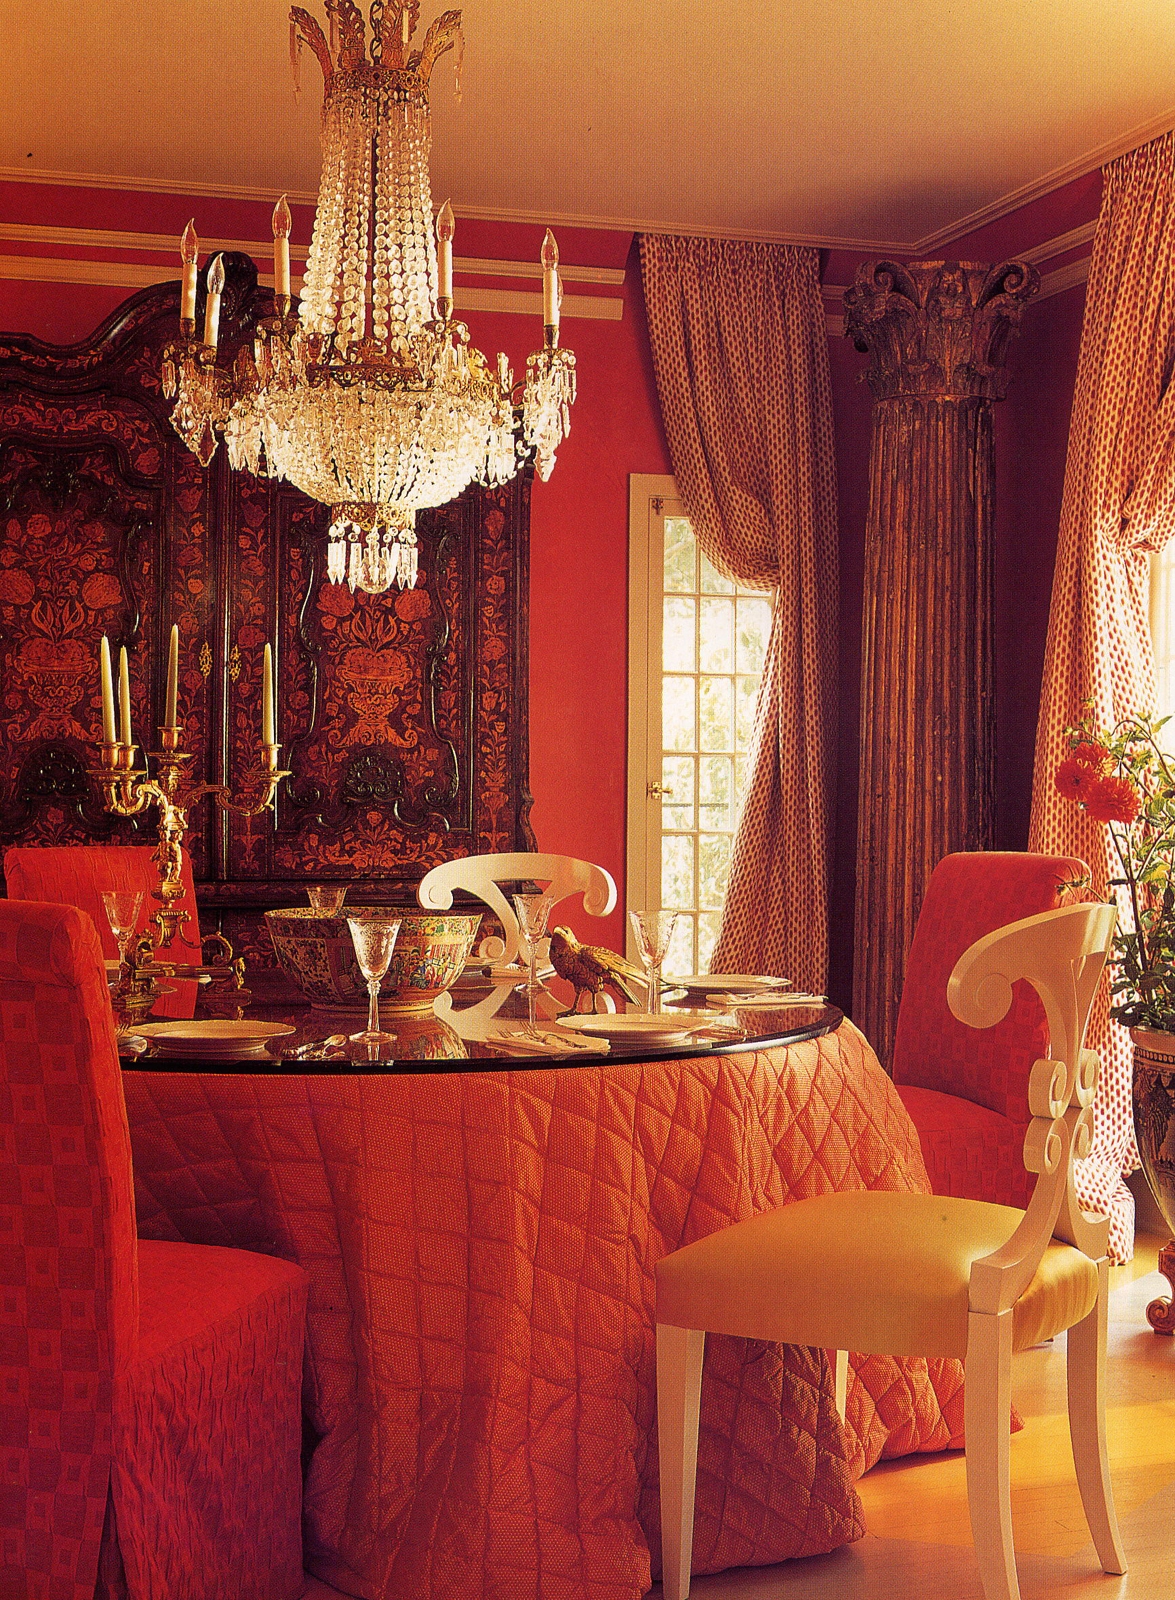
Room type: dining_room